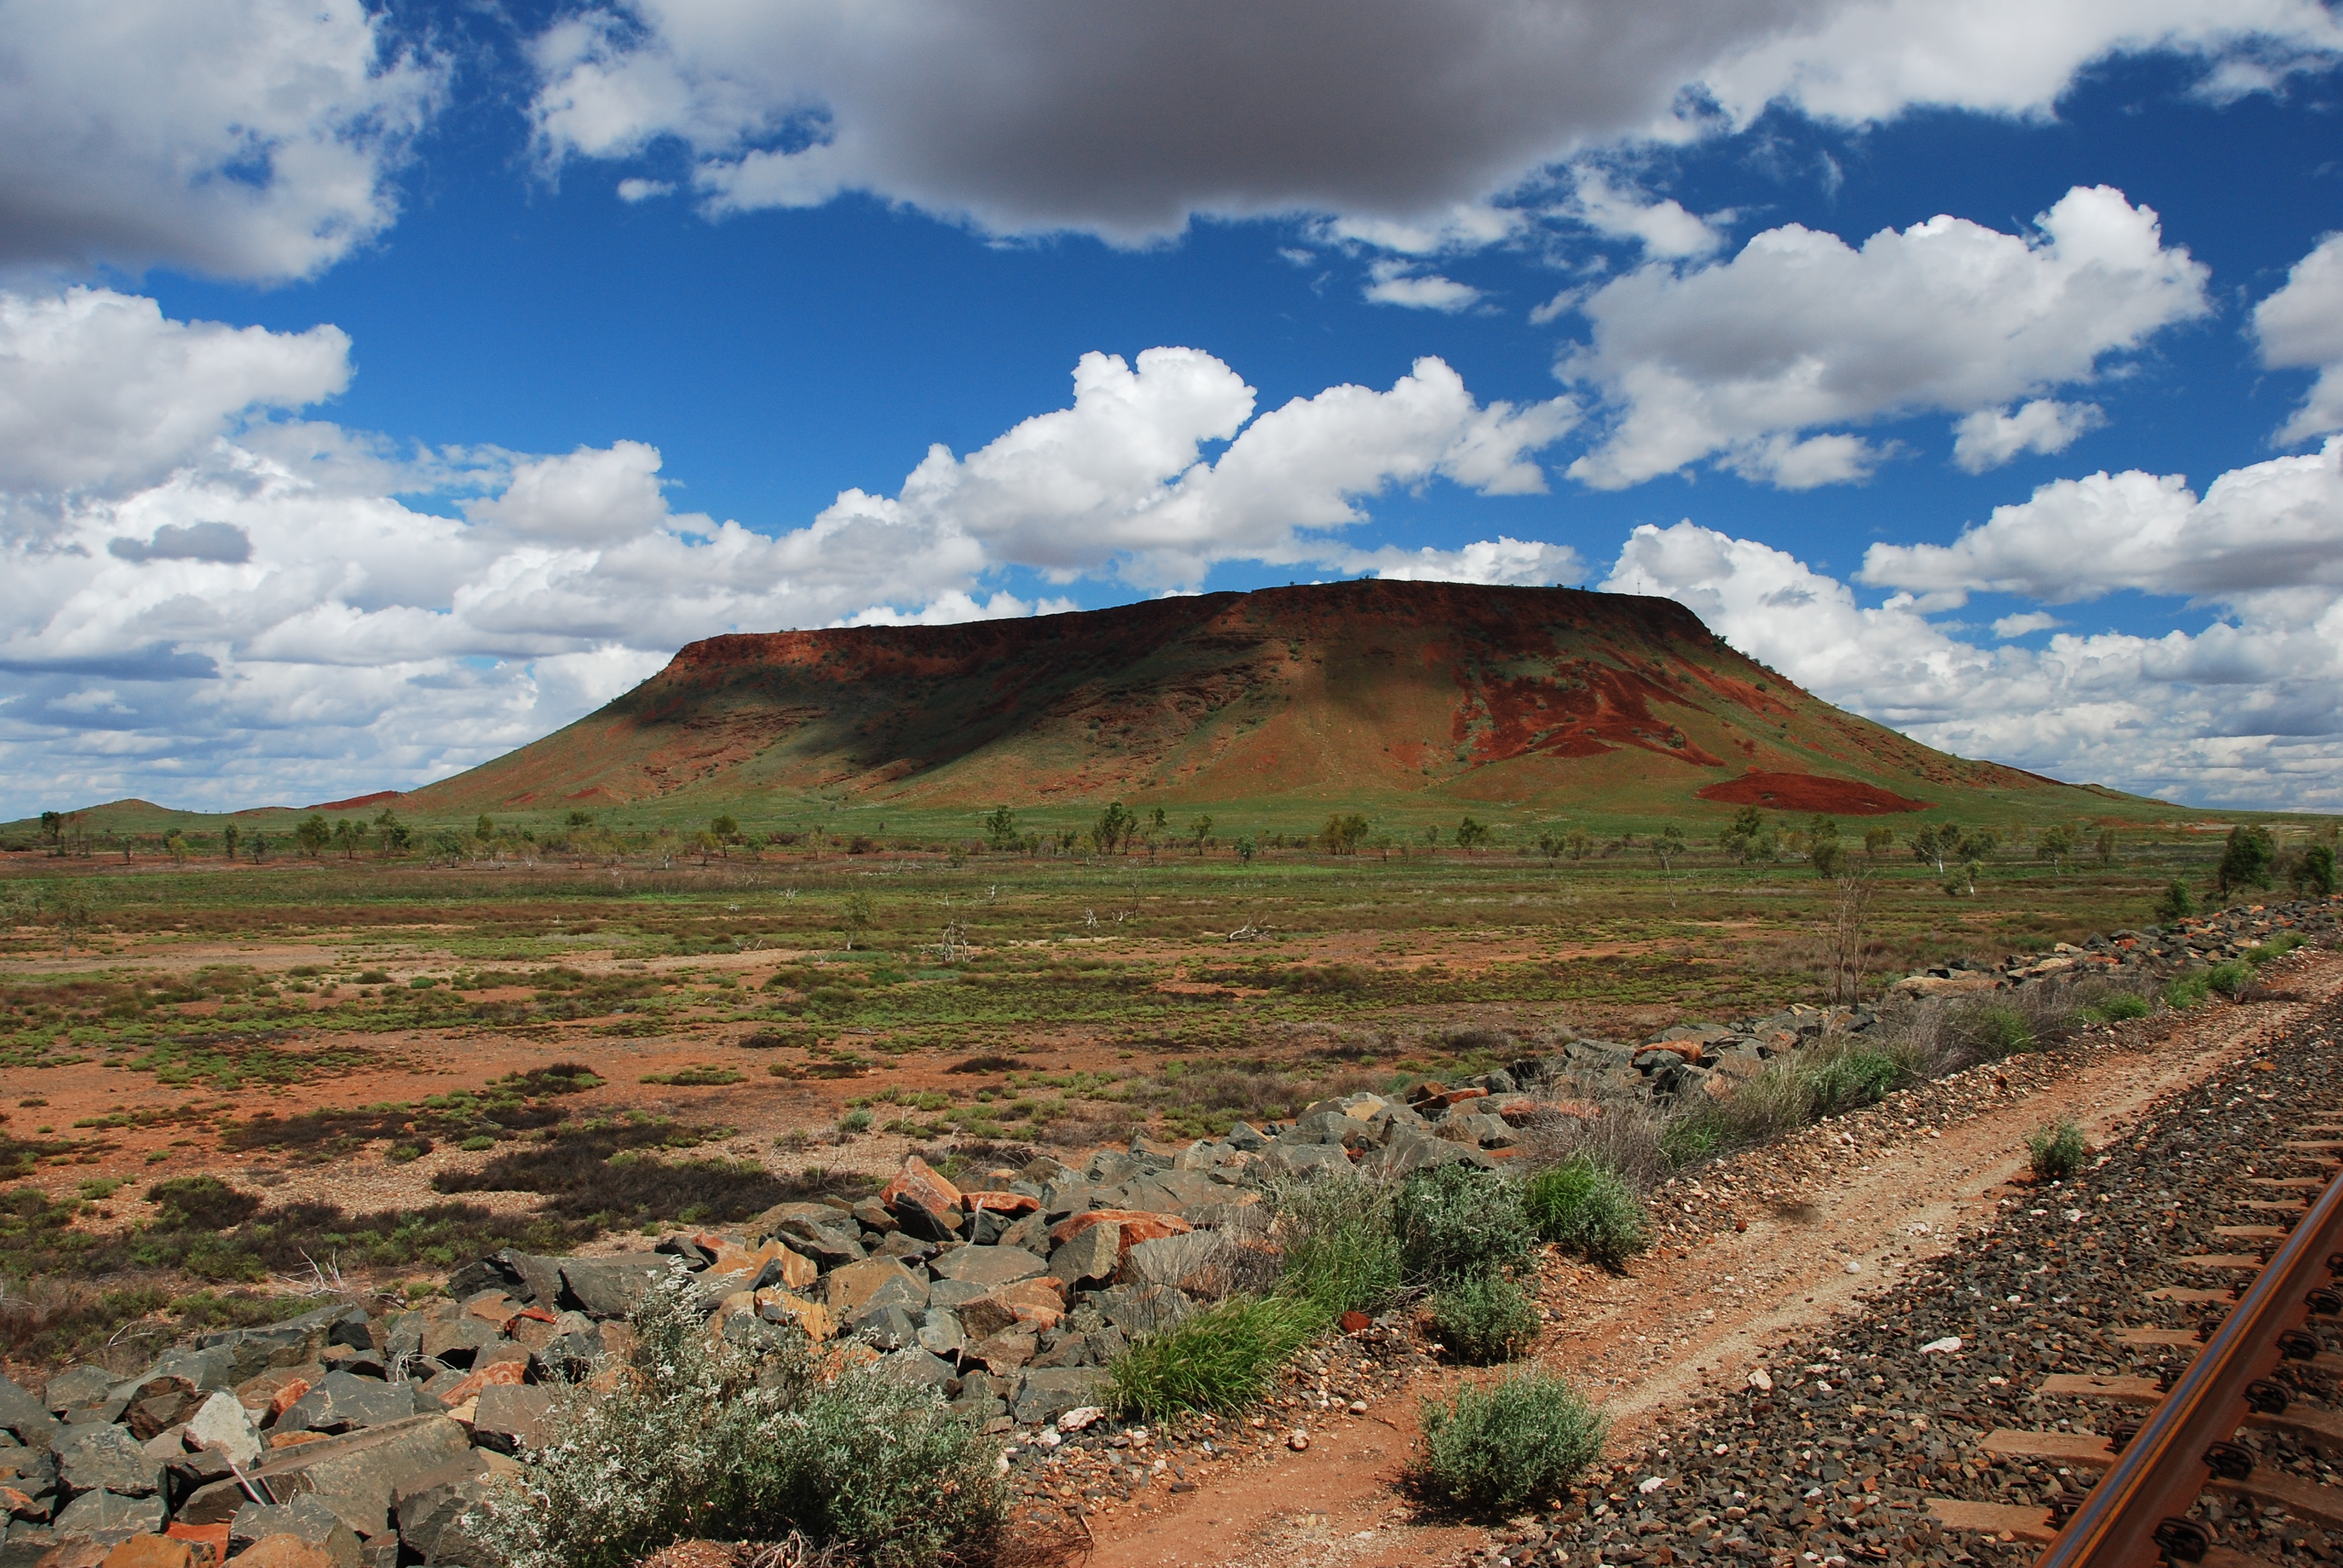
landscape, wilderness, mountain, cloud, field, prairie, hill, valley, soil, plain, australia, geology, grassland, badlands, plateau, ecosystem, steppe, rural area, landform, karratha, natural environment, geographical feature, mountainous landforms